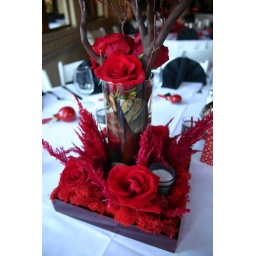
Centerpiece - manzanilla branch, red coral and white pearls, red moss, red roses, candles wrapped in black ribbon